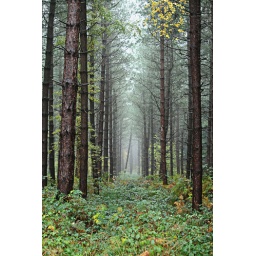
A tree falls in the misty forest